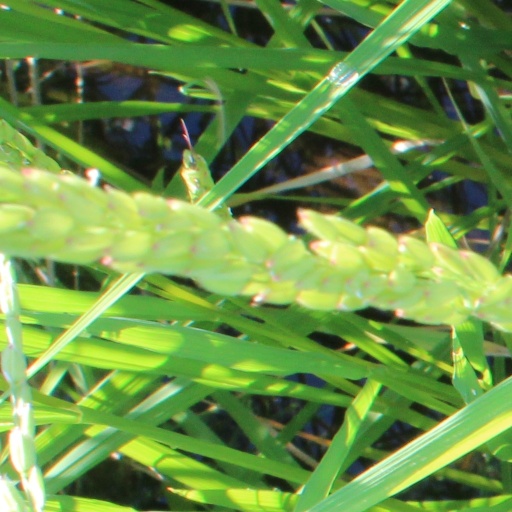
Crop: rice